Alfred Catt

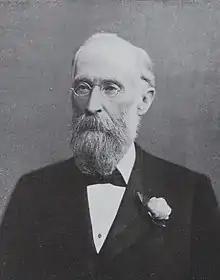

Alfred Catt (19 December 1833 – 28 October 1919) was a South Australian politician. He was a member of the South Australian House of Assembly from 1881 to 1902, representing the electorates of Stanley (1881–1884) and Gladstone (1884–1902). He was Commissioner for Public Works under John Cox Bray from 1881 to 1884 and again under Thomas Playford II from 1887 to 1889.